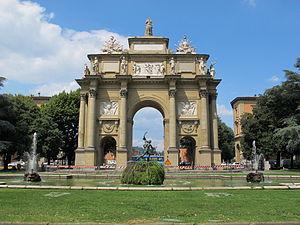
Les Viali di Circonvallazione sont une série de boulevards périphériques à 6 voies entourant la partie nord du Centre historique de Florence.
Florence est la huitième ville d'Italie par sa population, capitale de la région de Toscane et siège de la ville métropolitaine de Florence.
Jean-Nicolas Jadot, né à Lunéville le 22 janvier 1710, mort à Ville-Issey le 1ᵉʳ juin 1761, était un architecte lorrain.